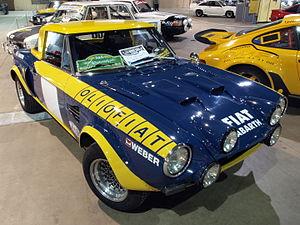
Le Rallye Monte-Carlo 1976, disputé du 17 au 24 janvier 1976, est la trente-deuxième manche du championnat du monde des rallyes courue depuis 1973, et la première manche du championnat du monde des rallyes 1976.